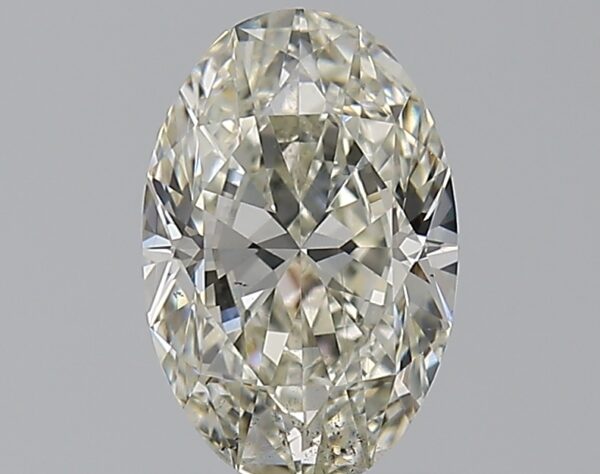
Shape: oval
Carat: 1.2
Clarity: SI1
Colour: J
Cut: EX
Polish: EX
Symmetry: EX
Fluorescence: F
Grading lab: GIA
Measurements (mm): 8.68 x 5.72 x 3.59